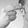
ASL letter: H